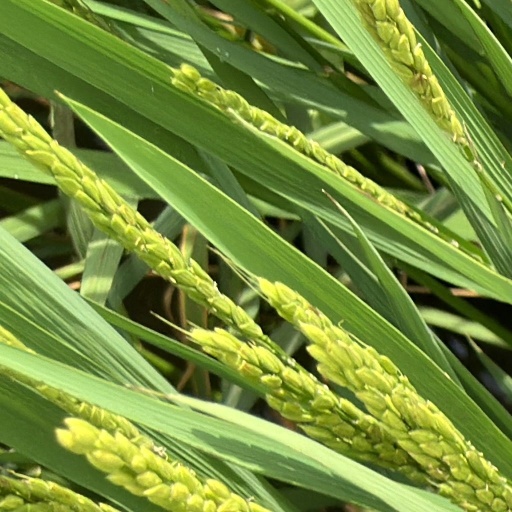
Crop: rice